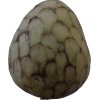
Label: cherimoya